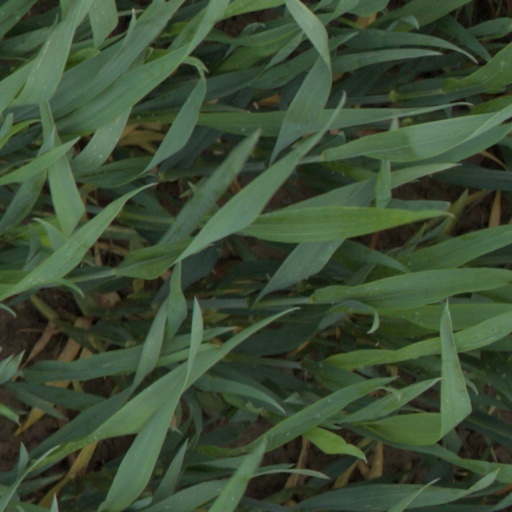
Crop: wheat